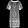
Label: Dress